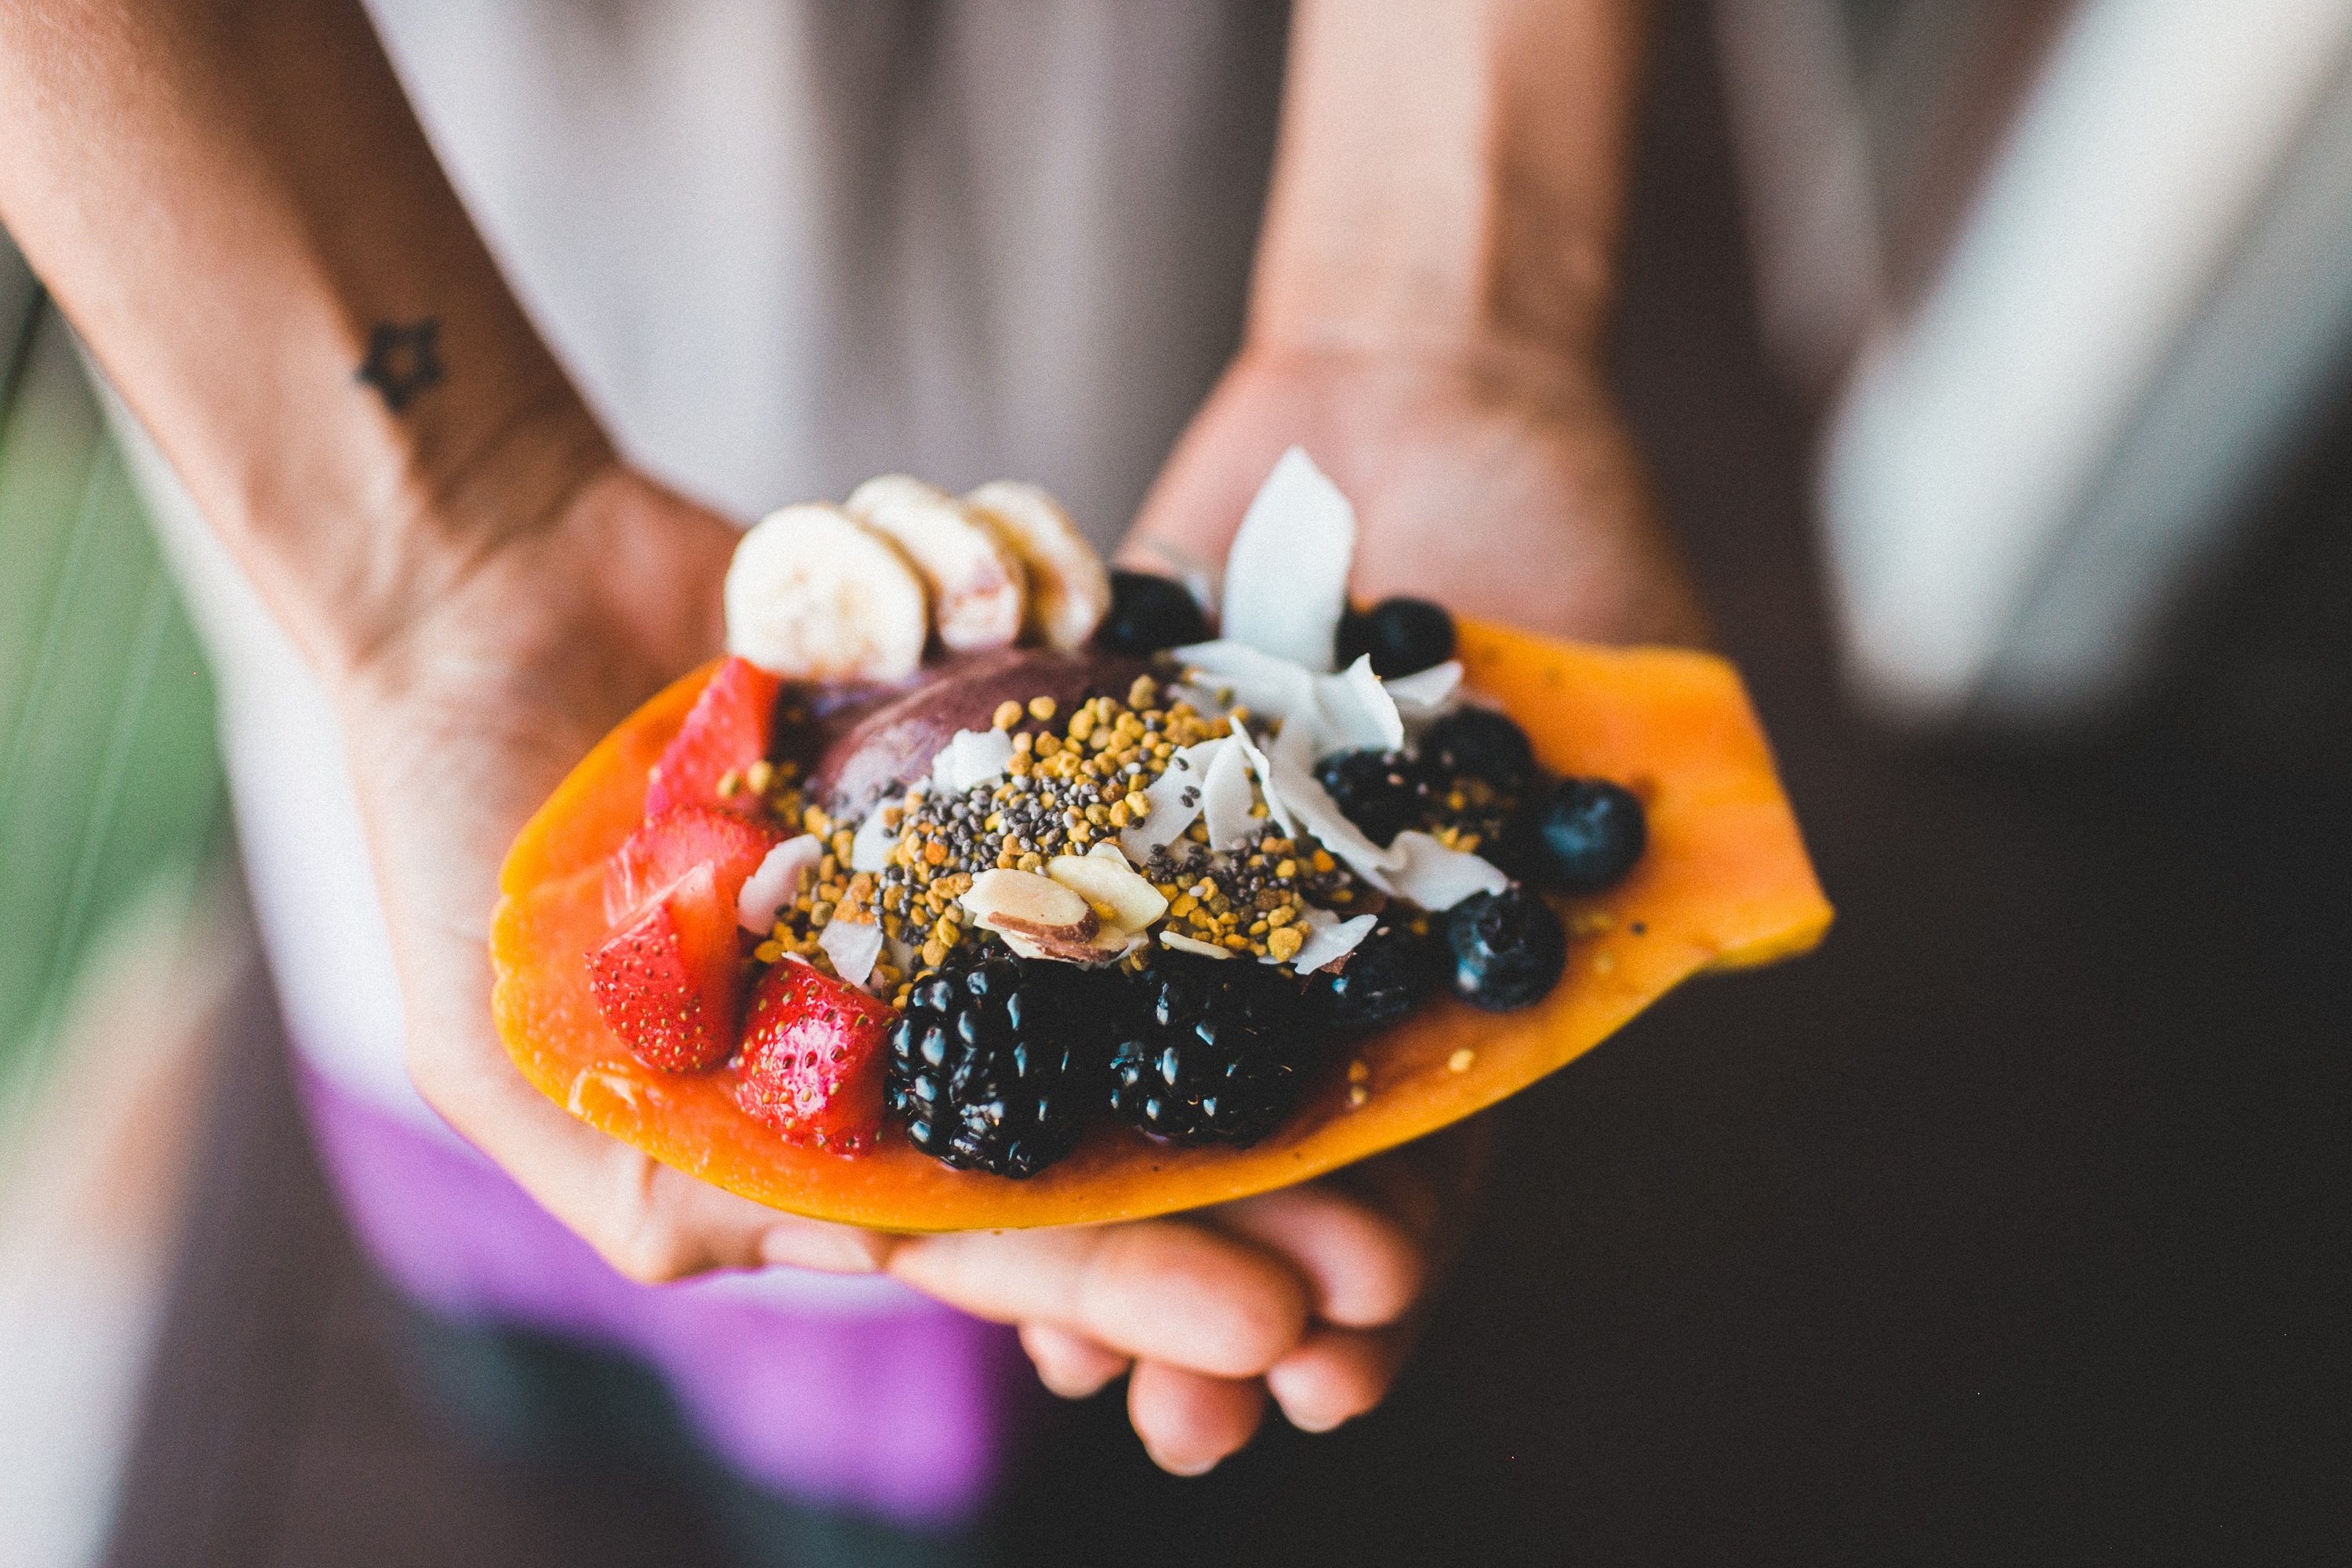
hand, plant, fruit, flower, meal, food, produce, banana, snack, sweetness, flowering plant, sense, land plant